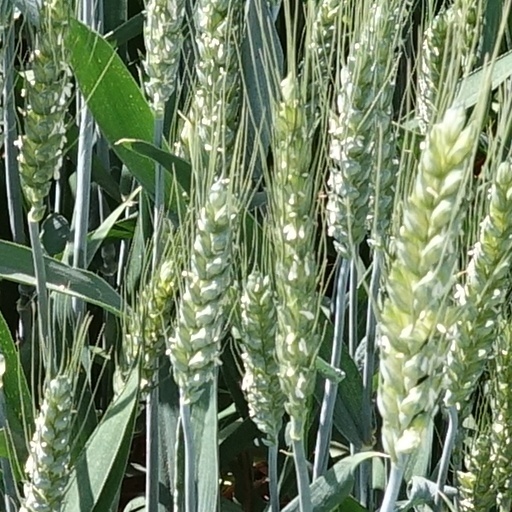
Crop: wheat